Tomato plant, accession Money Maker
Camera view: horizontal (90 deg, fisheye); turntable rotation: 0 degrees
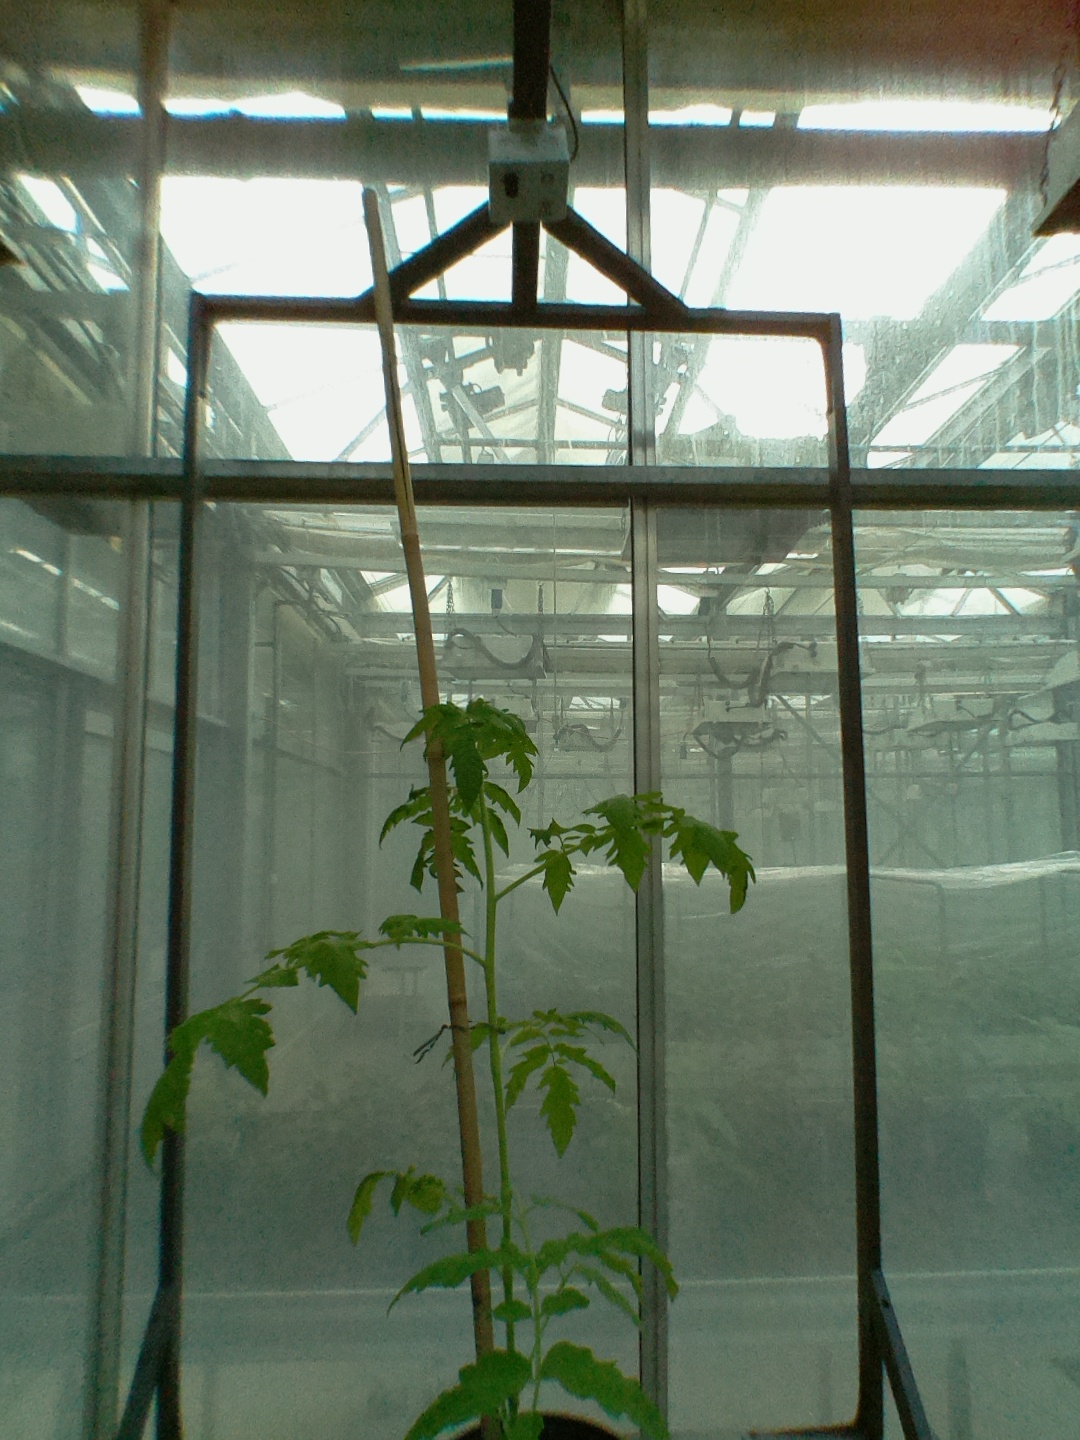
BBCH growth stage 15: 10 of true leaves visible